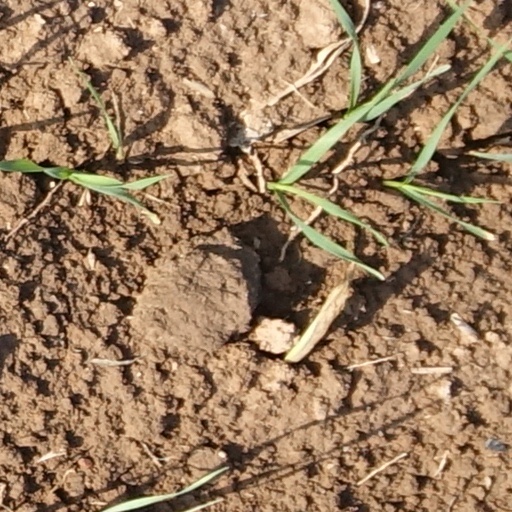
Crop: wheat